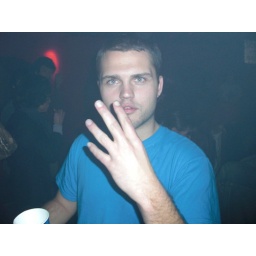
Some random guy in a blue shirt ready to backhand me